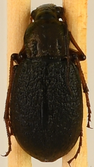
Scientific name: Chlaenius aestivus
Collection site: Smithsonian Conservation Biology Institute NEON (SCBI), plot SCBI_008